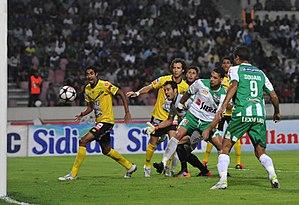
RCA vs MAS
La saison 2011-2012 du Raja Club Athletic est la soixante-troisième de l'histoire du club. Elle débute alors que les verts sont arrivés premier du championnat marocain lors de la saison précédente. Bertrand Marchand commence sa première saison en tant qu'entraîneur du Raja de Casablanca. Le club est par ailleurs engagé en coupe du Trône et en ligue des champions de la CAF.